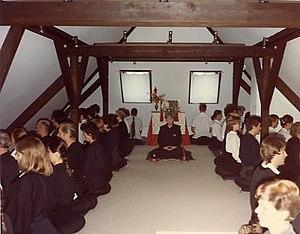
Zazen est la posture de méditation assise de la pratique du bouddhisme zen, particulièrement des écoles Sōtō et Rinzai qui sont les plus connues en Occident. Za signifie « assis » et zen « méditation ». Zazen est donc la méditation assise et il renvoie à la posture qu’aurait adoptée le Bouddha pendant ses méditations. Zazen est associé à dhyāna dans le yoga, et au chán chinois.